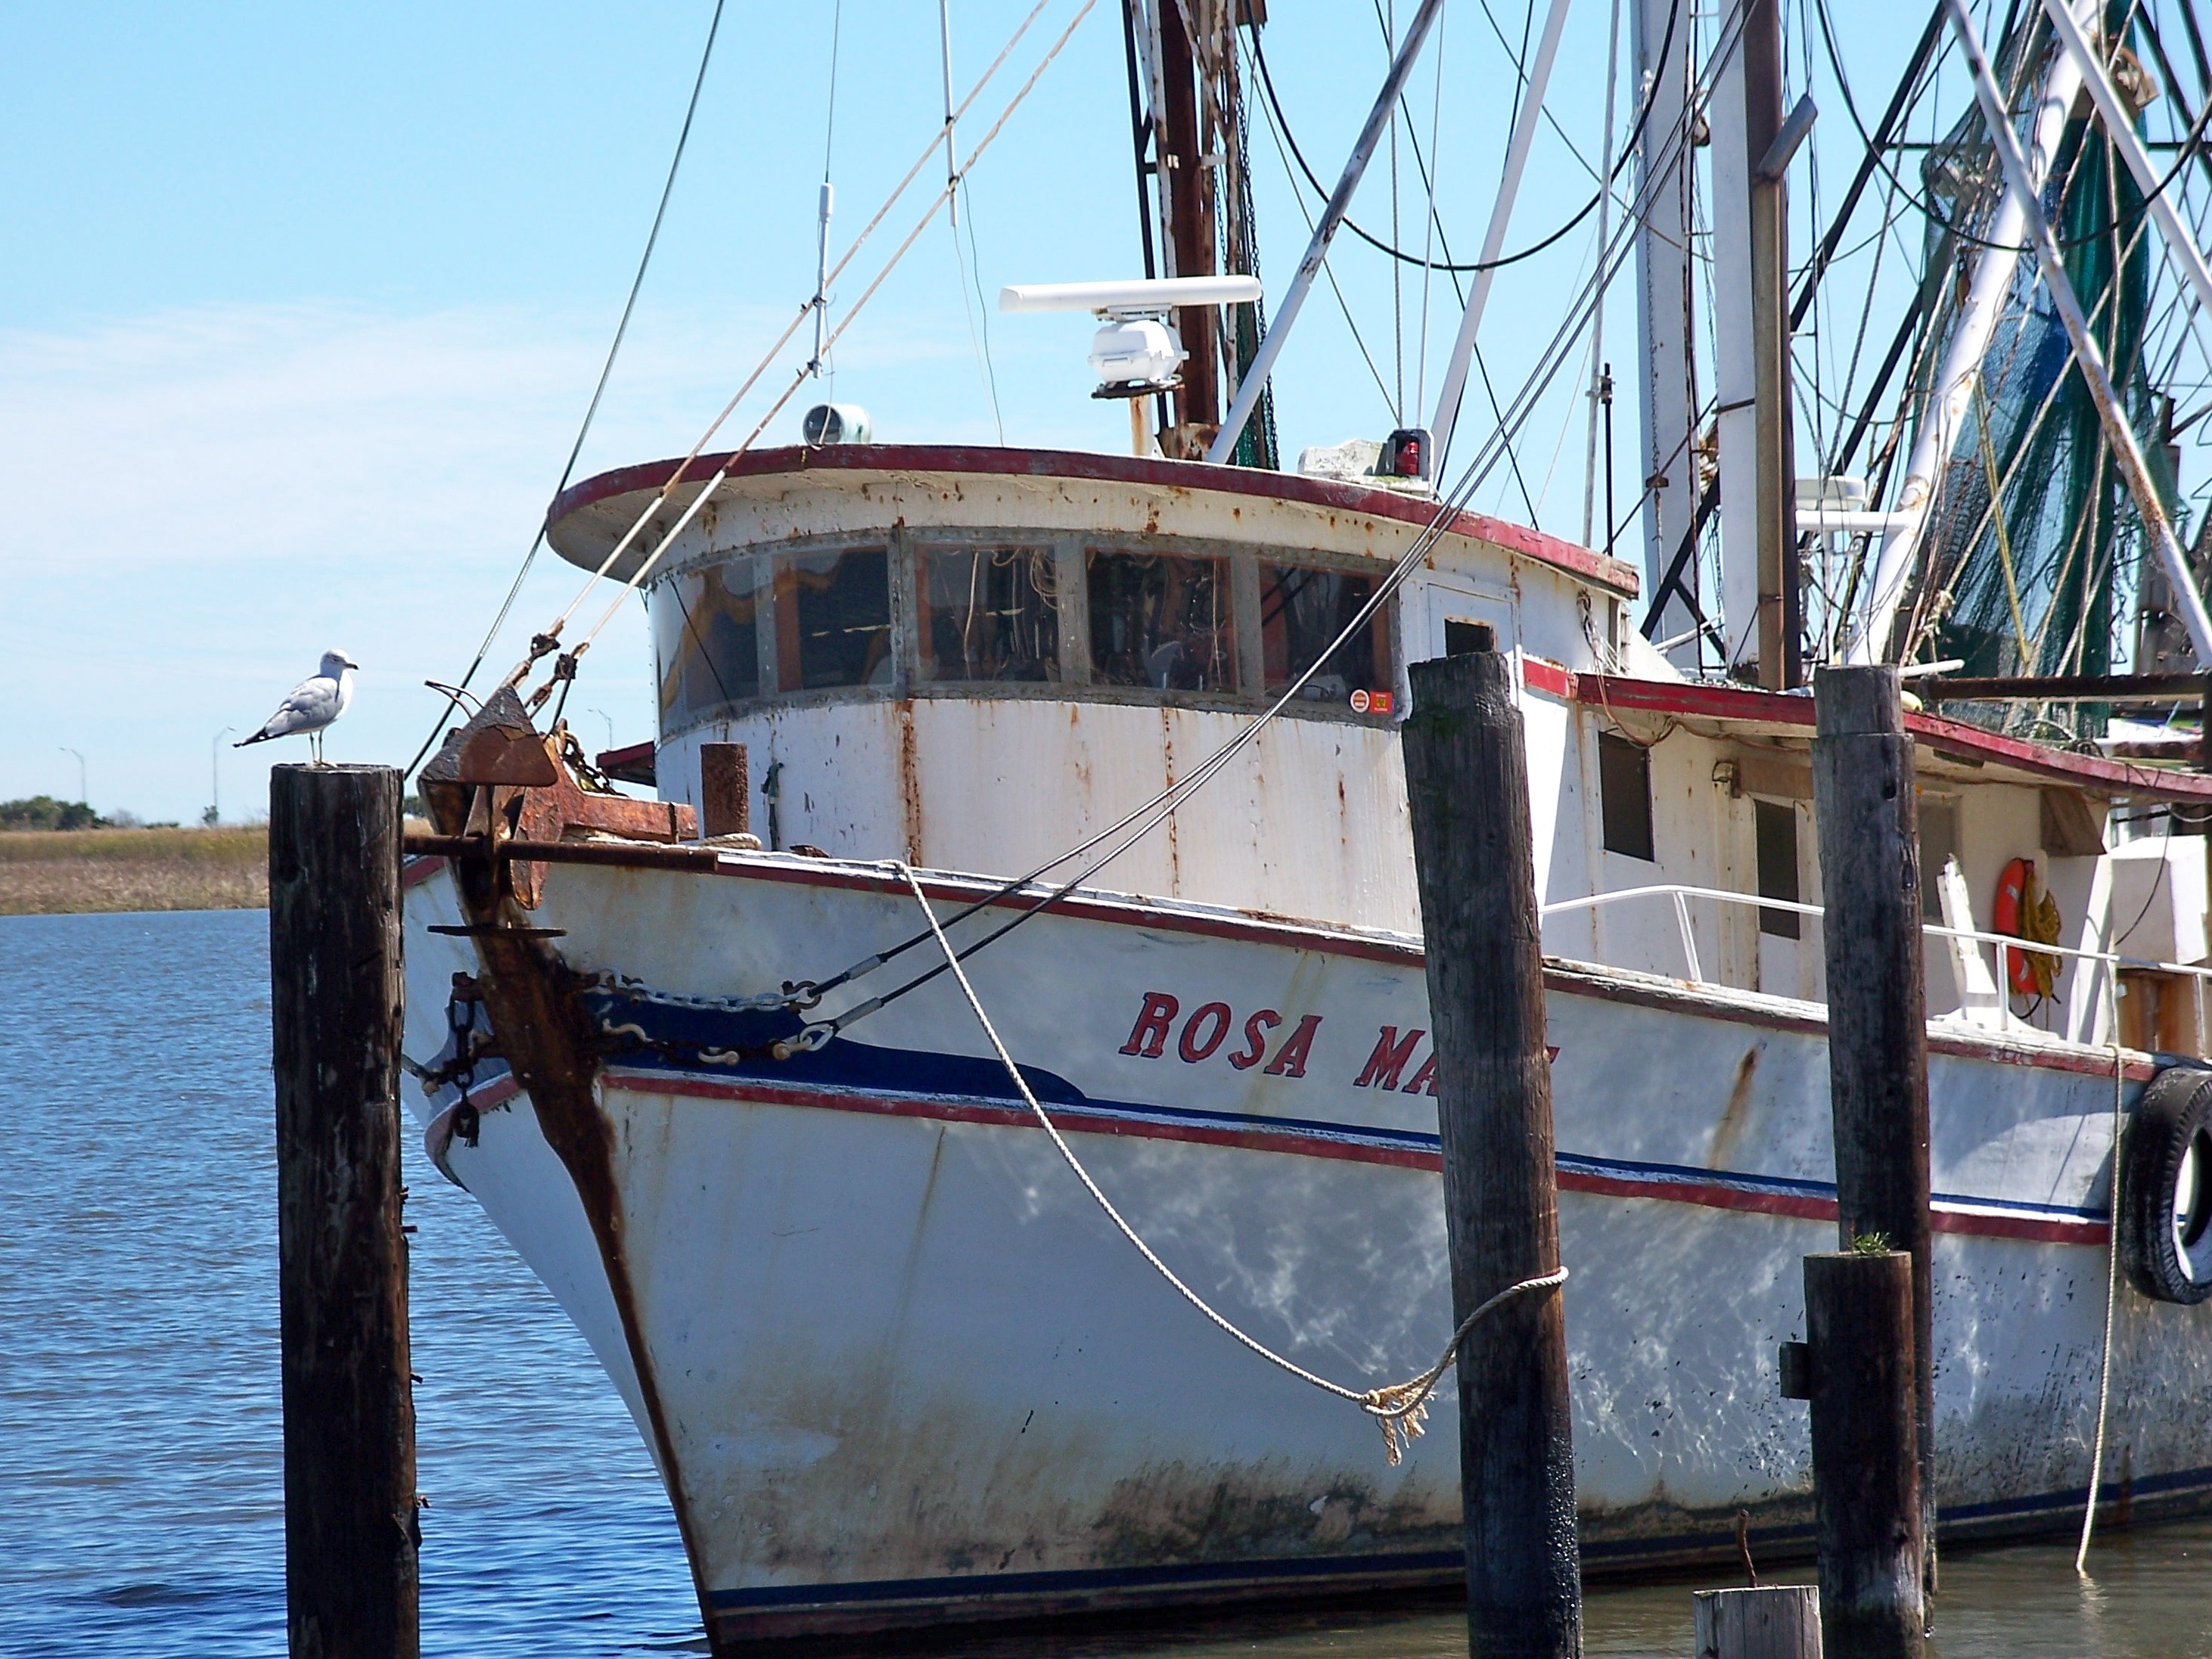
sea, water, dock, boat, ship, vehicle, mast, harbor, fishing boat, boats, watercraft, schooner, florida, fishing vessel, tall ship, caravel, fishing trawler, apalachicola